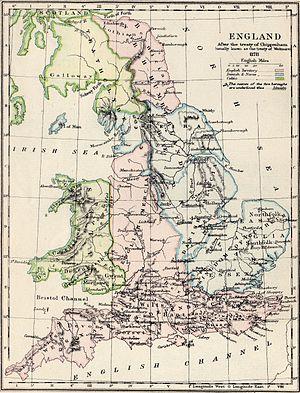
Le traité de Wedmore est une expression utilisée par les historiens pour désigner un événement relaté par le moine Asser dans son Histoire du Roi Alfred.